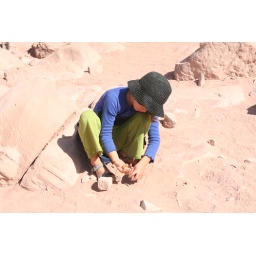
Girl in blue sun hat